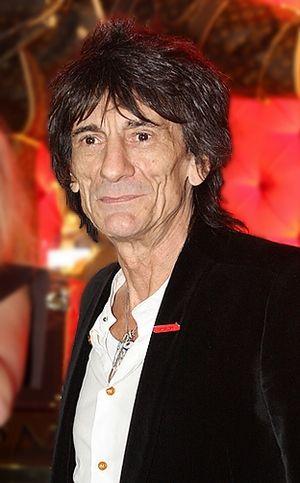
Ronald David Wood est un guitariste britannique né le 1ᵉʳ juin 1947 à Hillingdon dans le Middlesex.